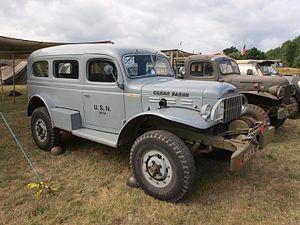
Le Dodge Power Wagon est un camion de service moyen à quatre roues motrices qui a été produit par Dodge dans diverses gammes de modèles de 1945 à 1980, puis comme plaque signalétique pour le Dodge Ram de 2005 à 2013, et, plus récemment, en 2013, en tant que modèle individuel commercialisé par Ram Trucks. Il a été développé sous le nom de camion WDX, et jusqu'en 1960 environ, il était connu en interne par le code d'ingénierie T137 - un nom encore utilisé pour la gamme originale par les passionnés.